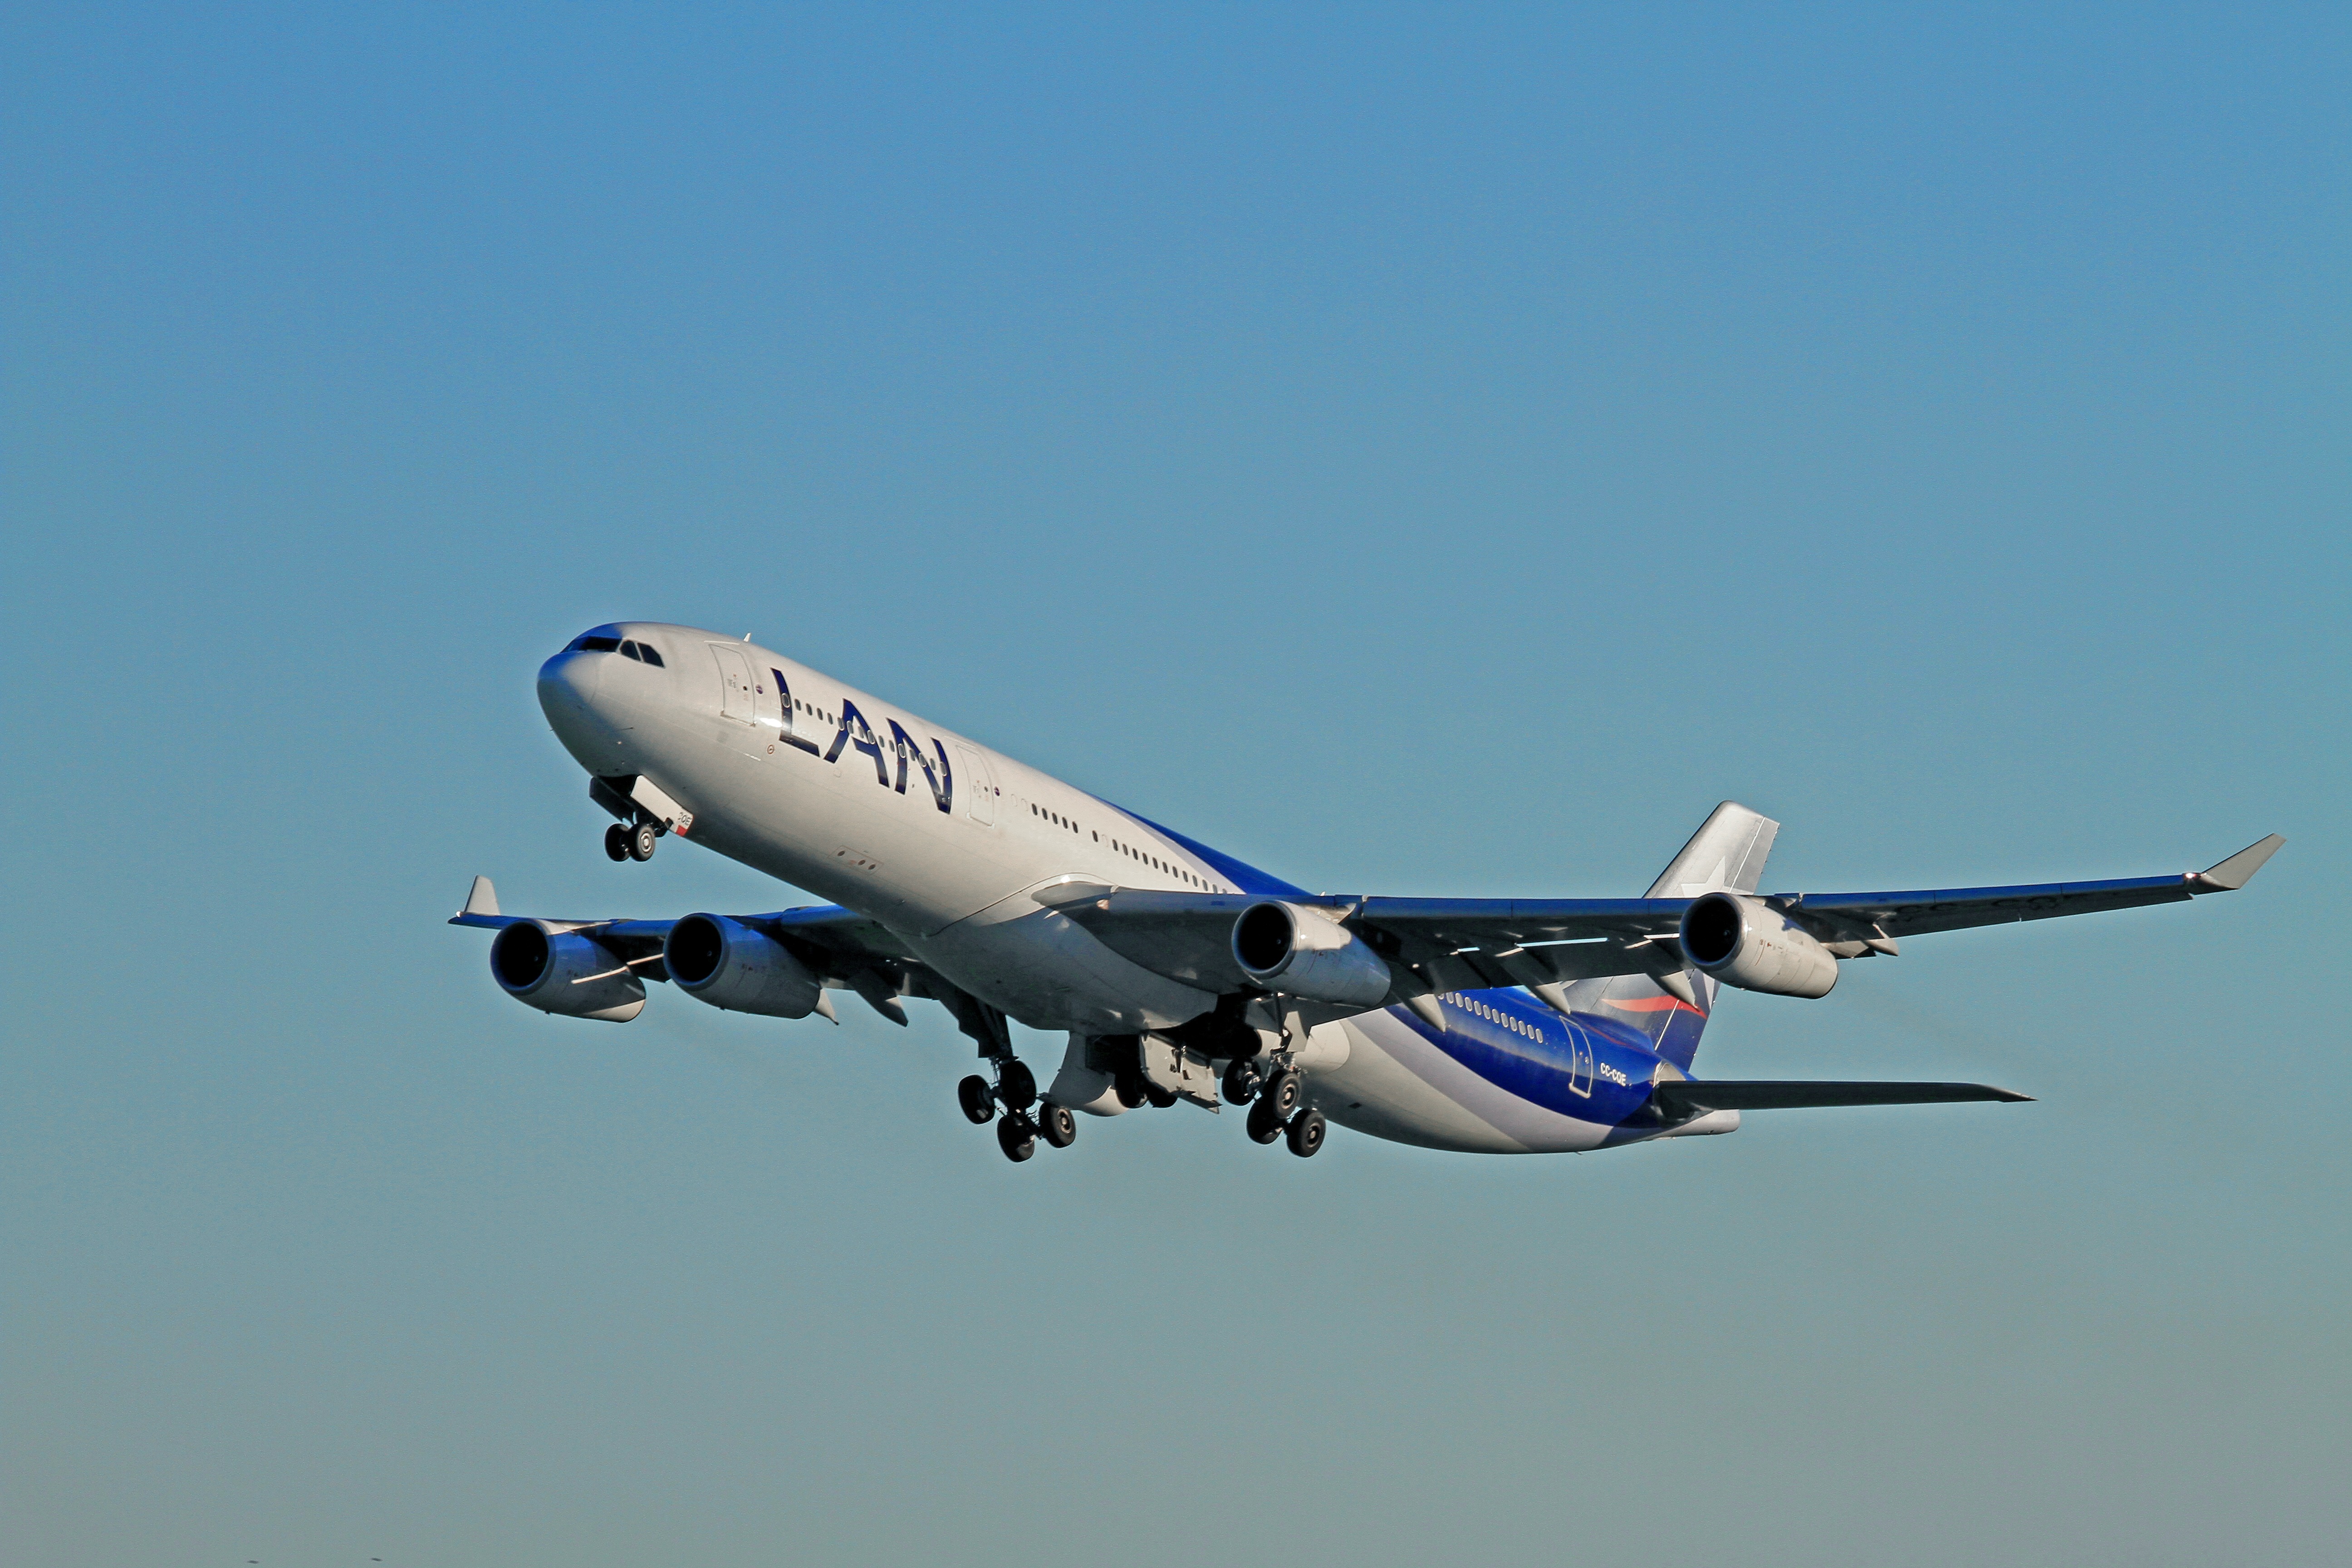
wing, airplane, aircraft, vehicle, airline, aviation, flight, tourism, departure, airliner, new zealand, airbus, a320, boeing, takeoff, take off, jet aircraft, airbus a330, boeing 777, boeing 747, boeing 767, air travel, atmosphere of earth, wide body aircraft, narrow body aircraft, airbus a320 family, lan chile, auckland airport